Internet of things

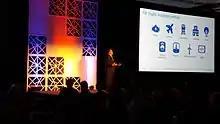
GE Digital CEO William Ruh speaking about GE's attempts to gain a foothold in the market for IoT services at the first IEEE Computer Society TechIgnite conference

Internet of things (IoT) describes devices with sensors, processing ability, software and other technologies that connect and exchange data with other devices and systems over the Internet or other communication networks. The IoT encompasses electronics, communication, and computer science engineering. "Internet of things" has been considered a misnomer because devices do not need to be connected to the public internet; they only need to be connected to a network and be individually addressable.